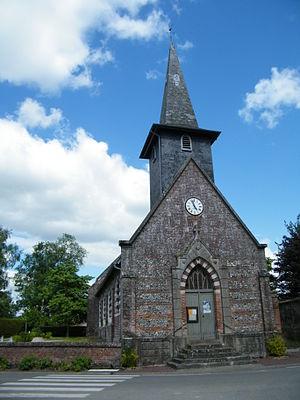
L'église de Baromesnil.
Baromesnil est une commune française située dans le département de la Seine-Maritime en région Normandie.